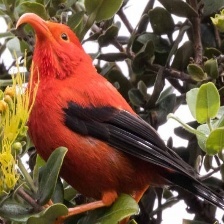
Species: IWI
Scientific name:  VESTIARIA COCCINEA.